Maria Michi

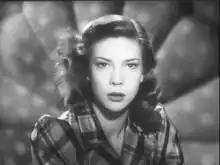
Michi in the movie "Rome, Open City" (1945)

Maria Michi (24 May 1921 – 7 April 1980) was an Italian supporting actress who worked with Roberto Rossellini on his two early neorealism films: "Rome, Open City" and "Paisà".